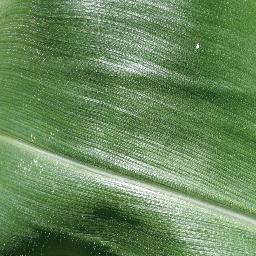
Label: Corn___healthy